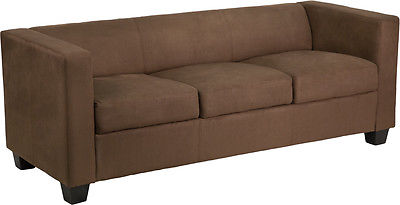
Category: sofa